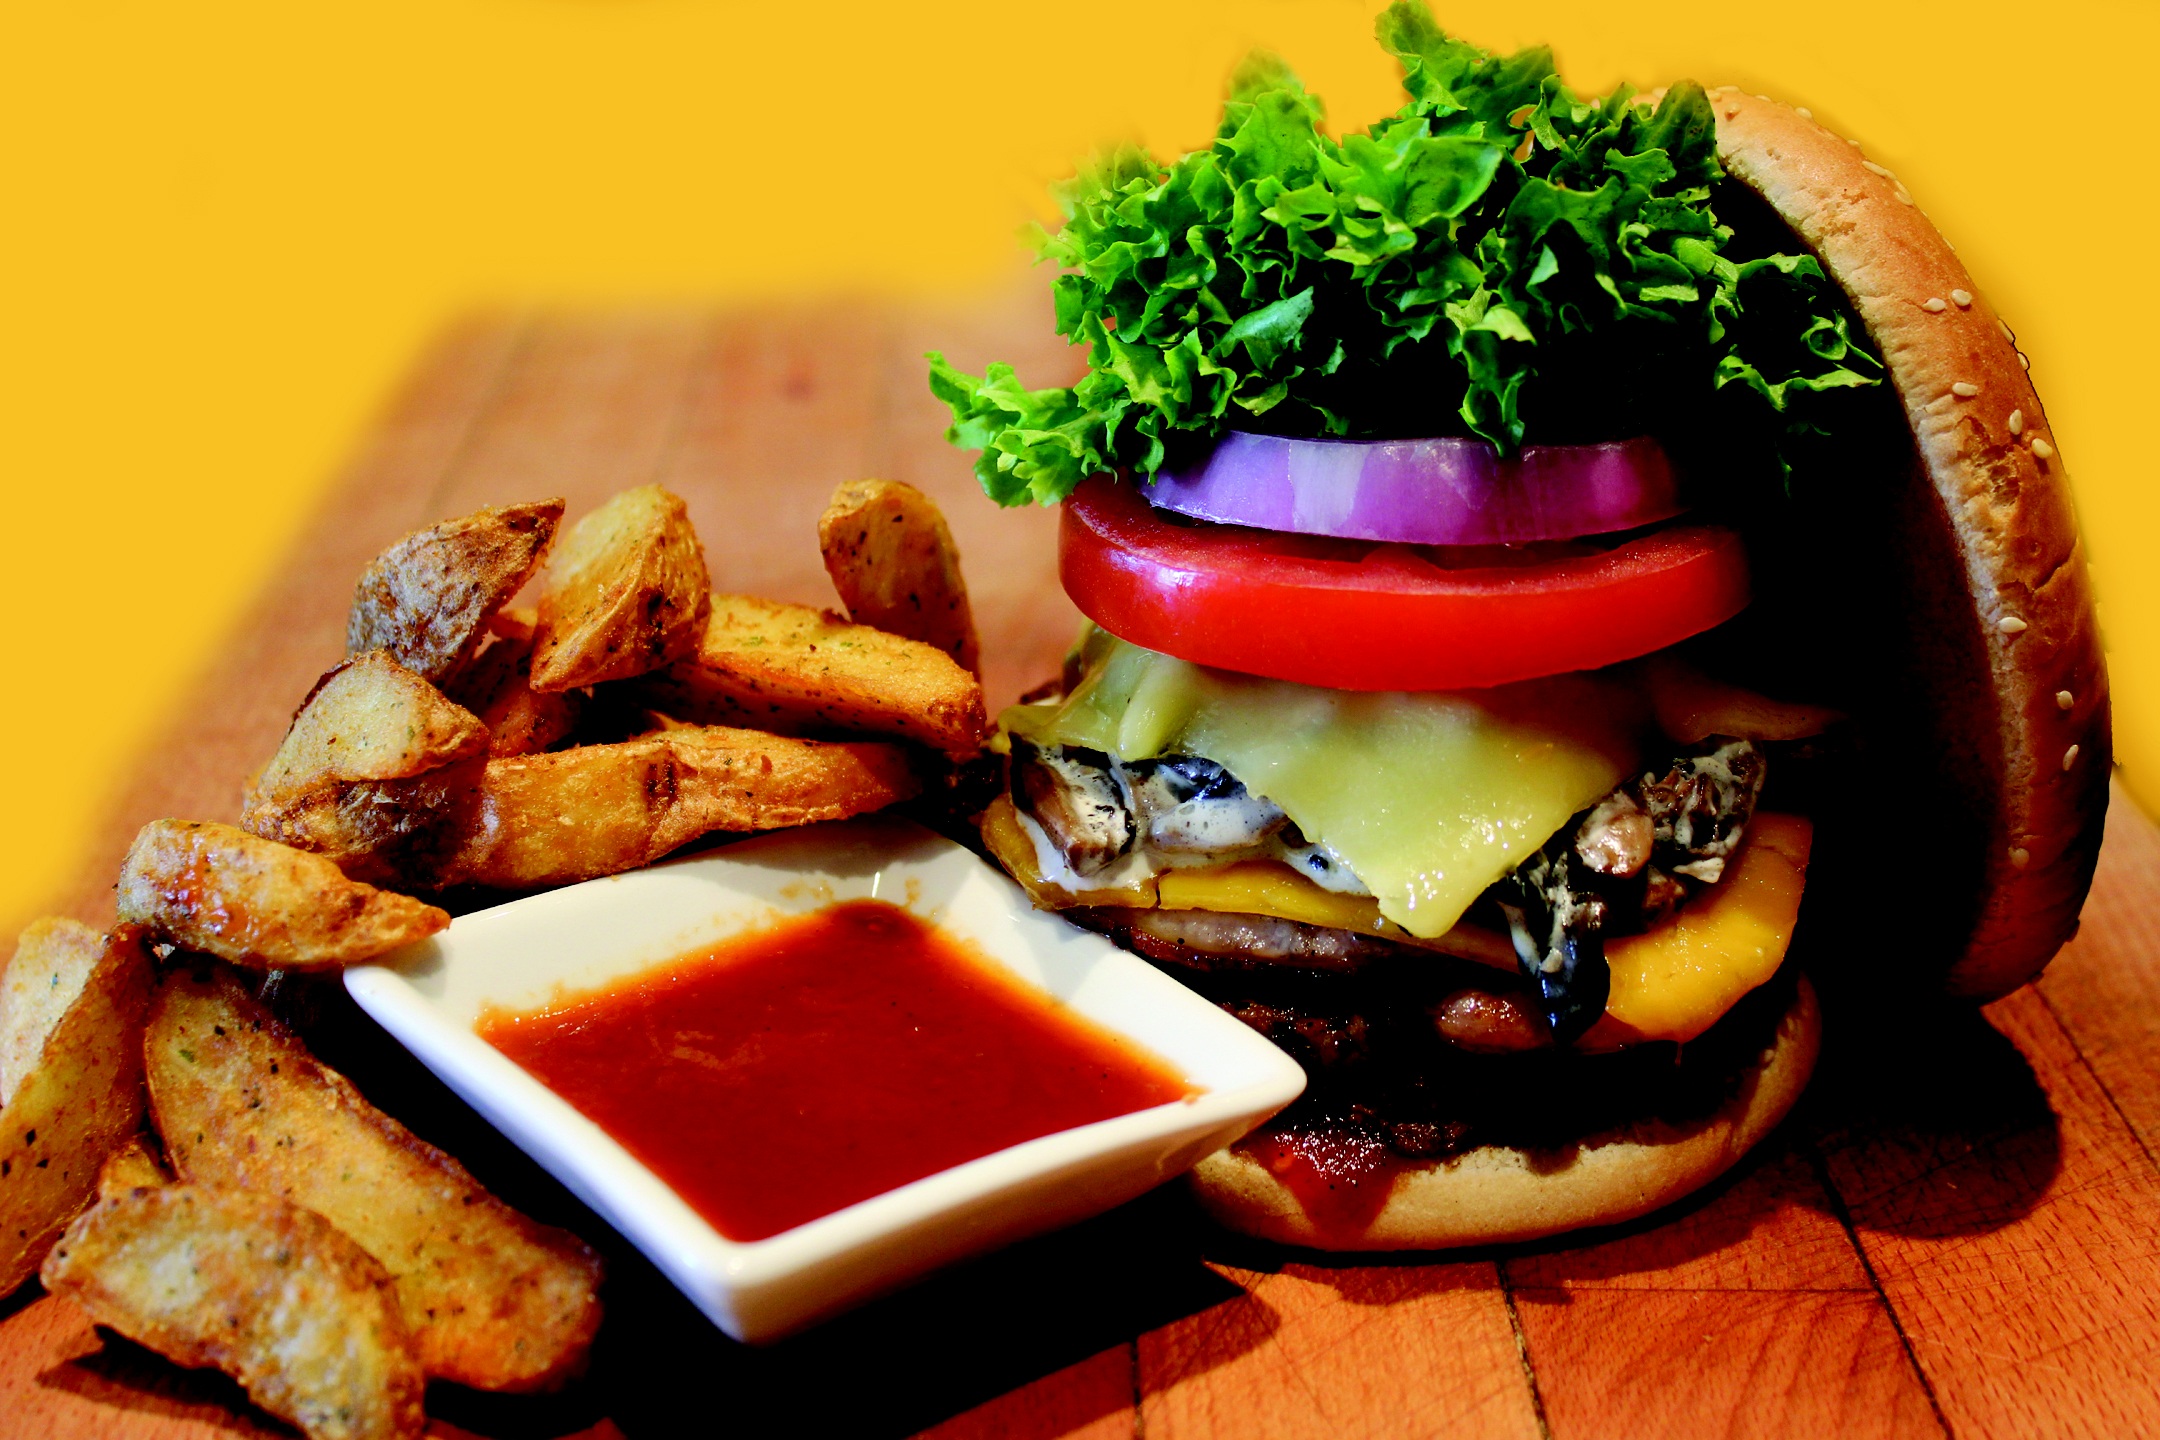
dish, meal, food, produce, meat, lunch, cuisine, beef, delicious, hamburger, burger, sandwich, asian food, cheeseburger, dinner, fast